Goetia

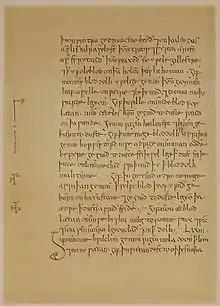
A facsimile page of "Bald's Leechbook"

Godfrid Storms argued that animism played a significant role in the worldview of Anglo-Saxon magic, noting that in the recorded charms, "All sorts of phenomenon are ascribed to the visible or invisible intervention of good or evil spirits." The primary creature of the spirit world that appear in the Anglo-Saxon charms is the "ælf" (nominative plural "ylfe", "elf"), an entity who was believed to cause sickness in humans. Another type of spirit creature, a demonic one, believed to cause physical harm in the Anglo-Saxon world was the "dweorg" or "dƿeorg"/"dwerg" ("dwarf"), whom Storms characterised as a "disease-spirit". A number of charms imply the belief that malevolent "disease-spirits" were causing sickness by inhabiting a person's blood. Such charms offer remedies to remove these spirits, calling for blood to be drawn out to drive the disease-spirit out with it.